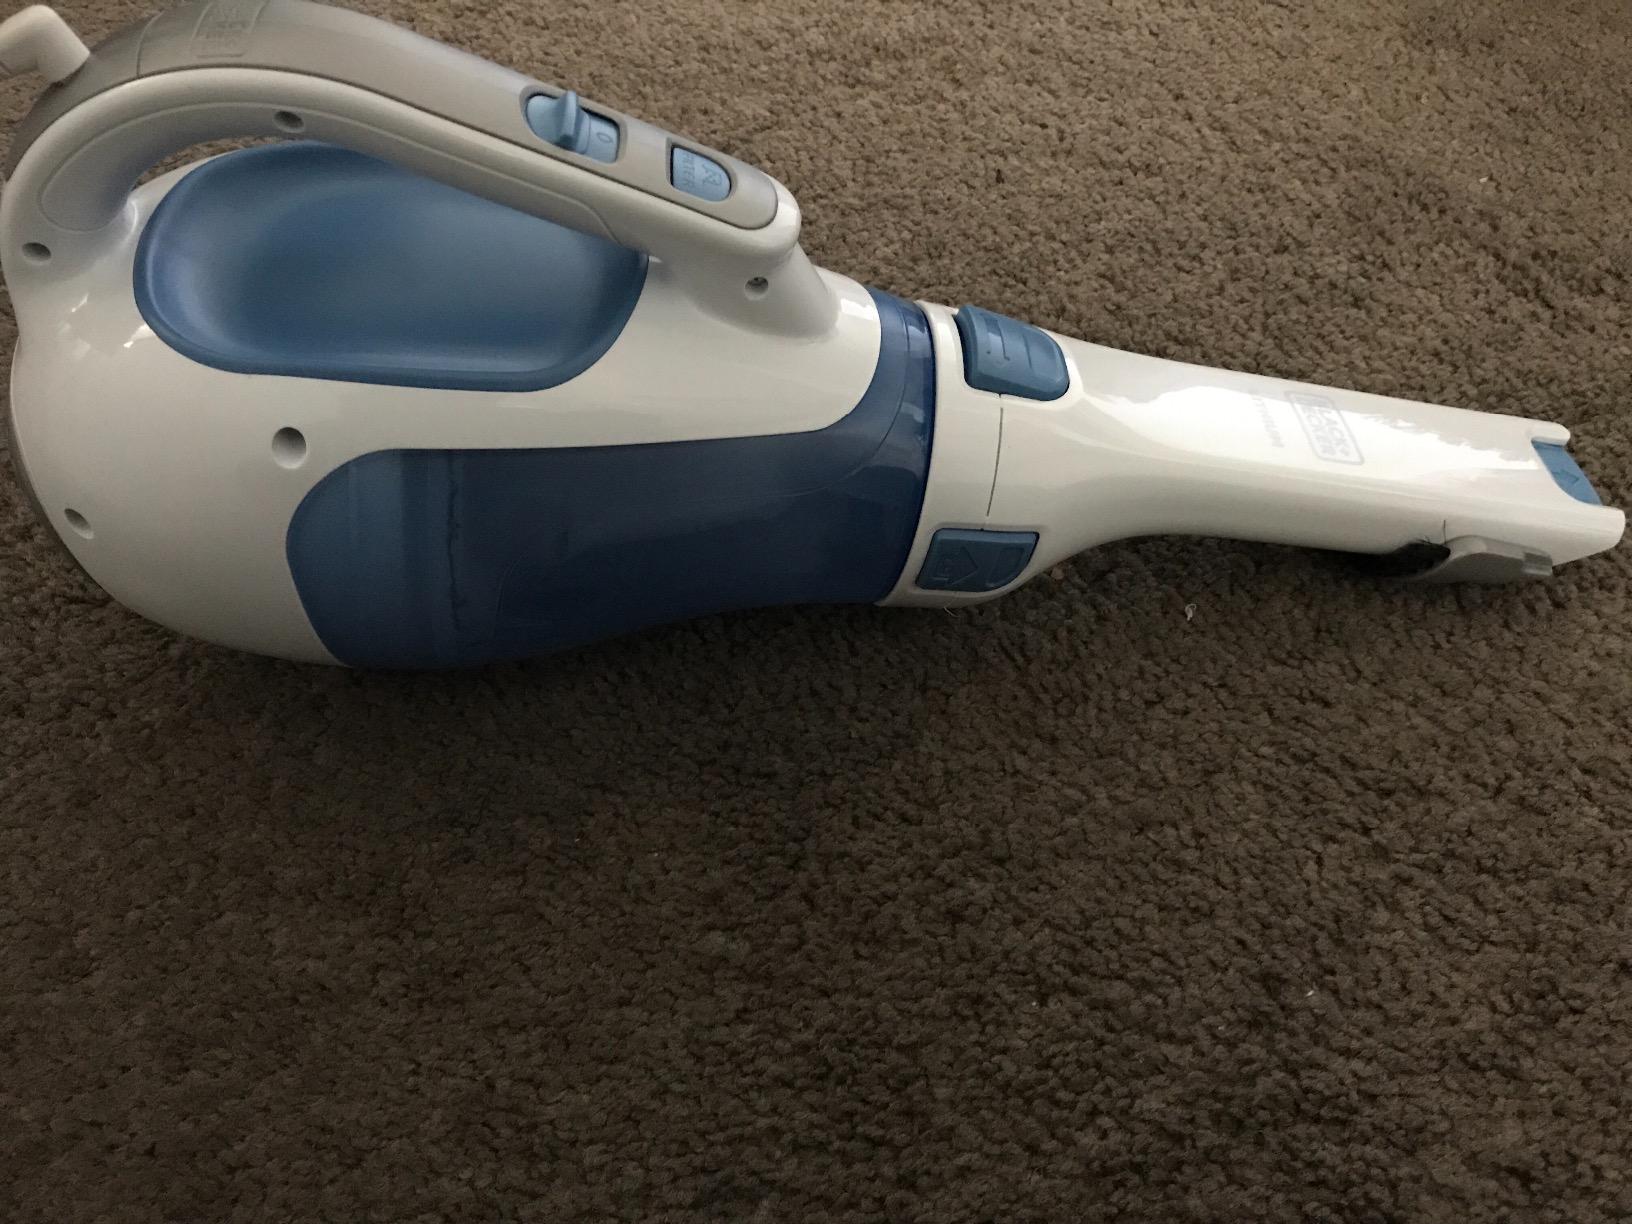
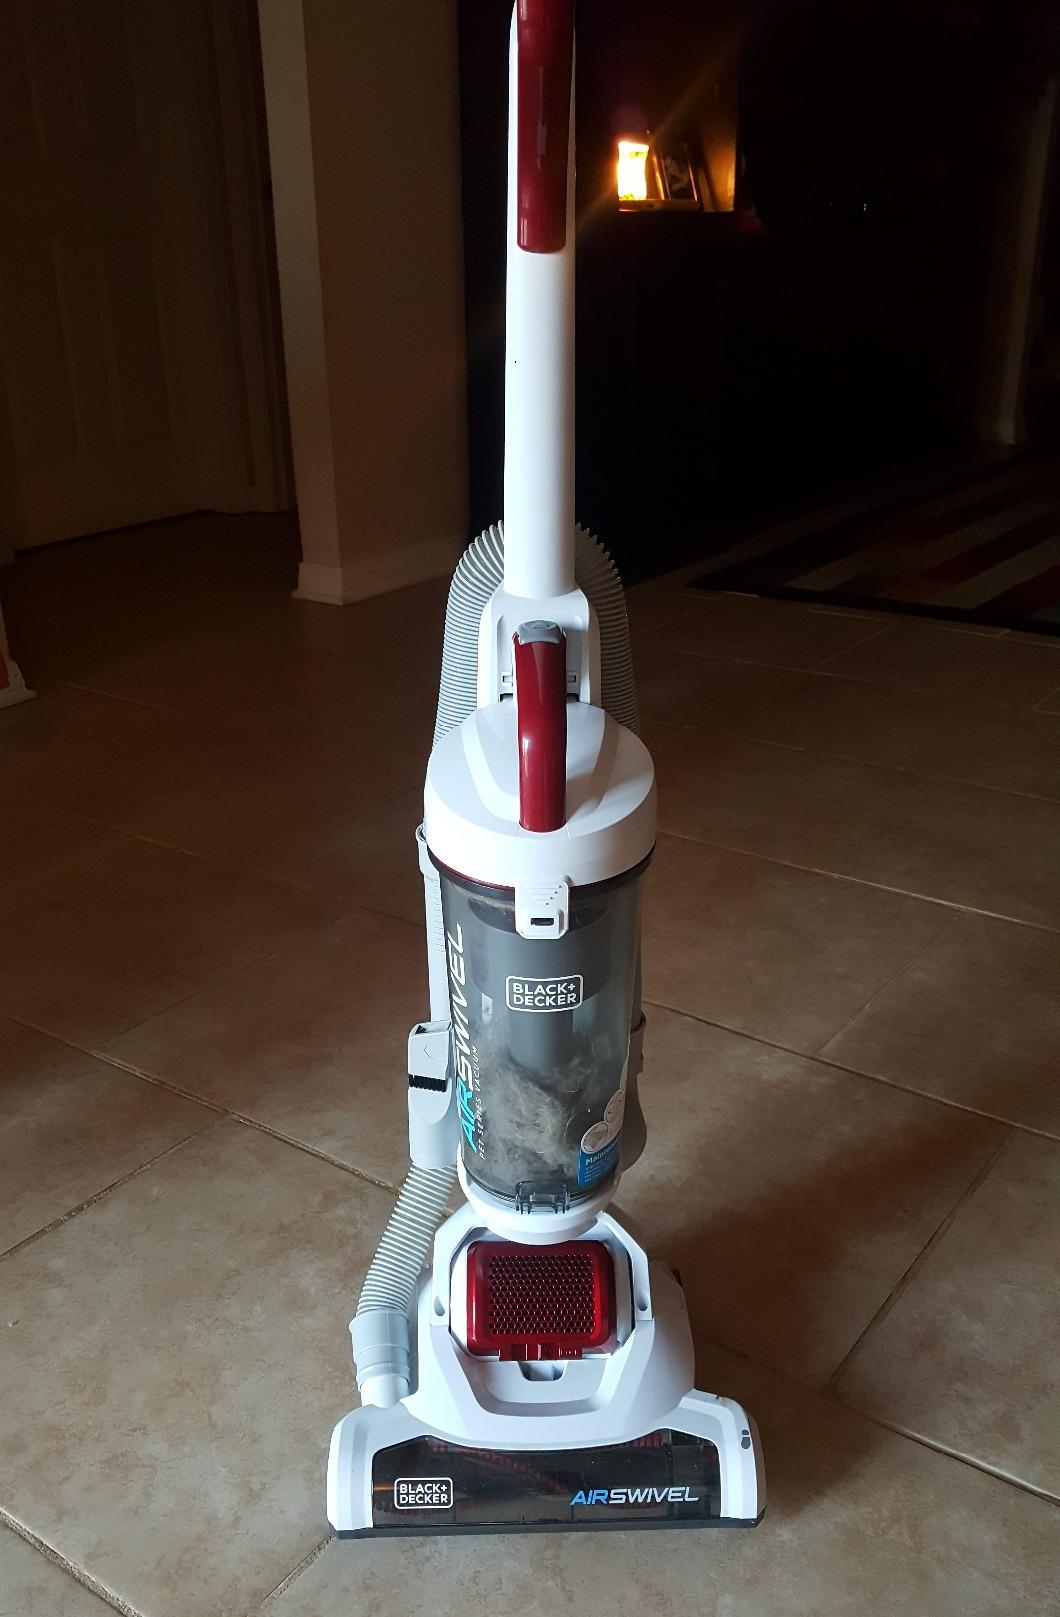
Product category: items_vacuum
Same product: no